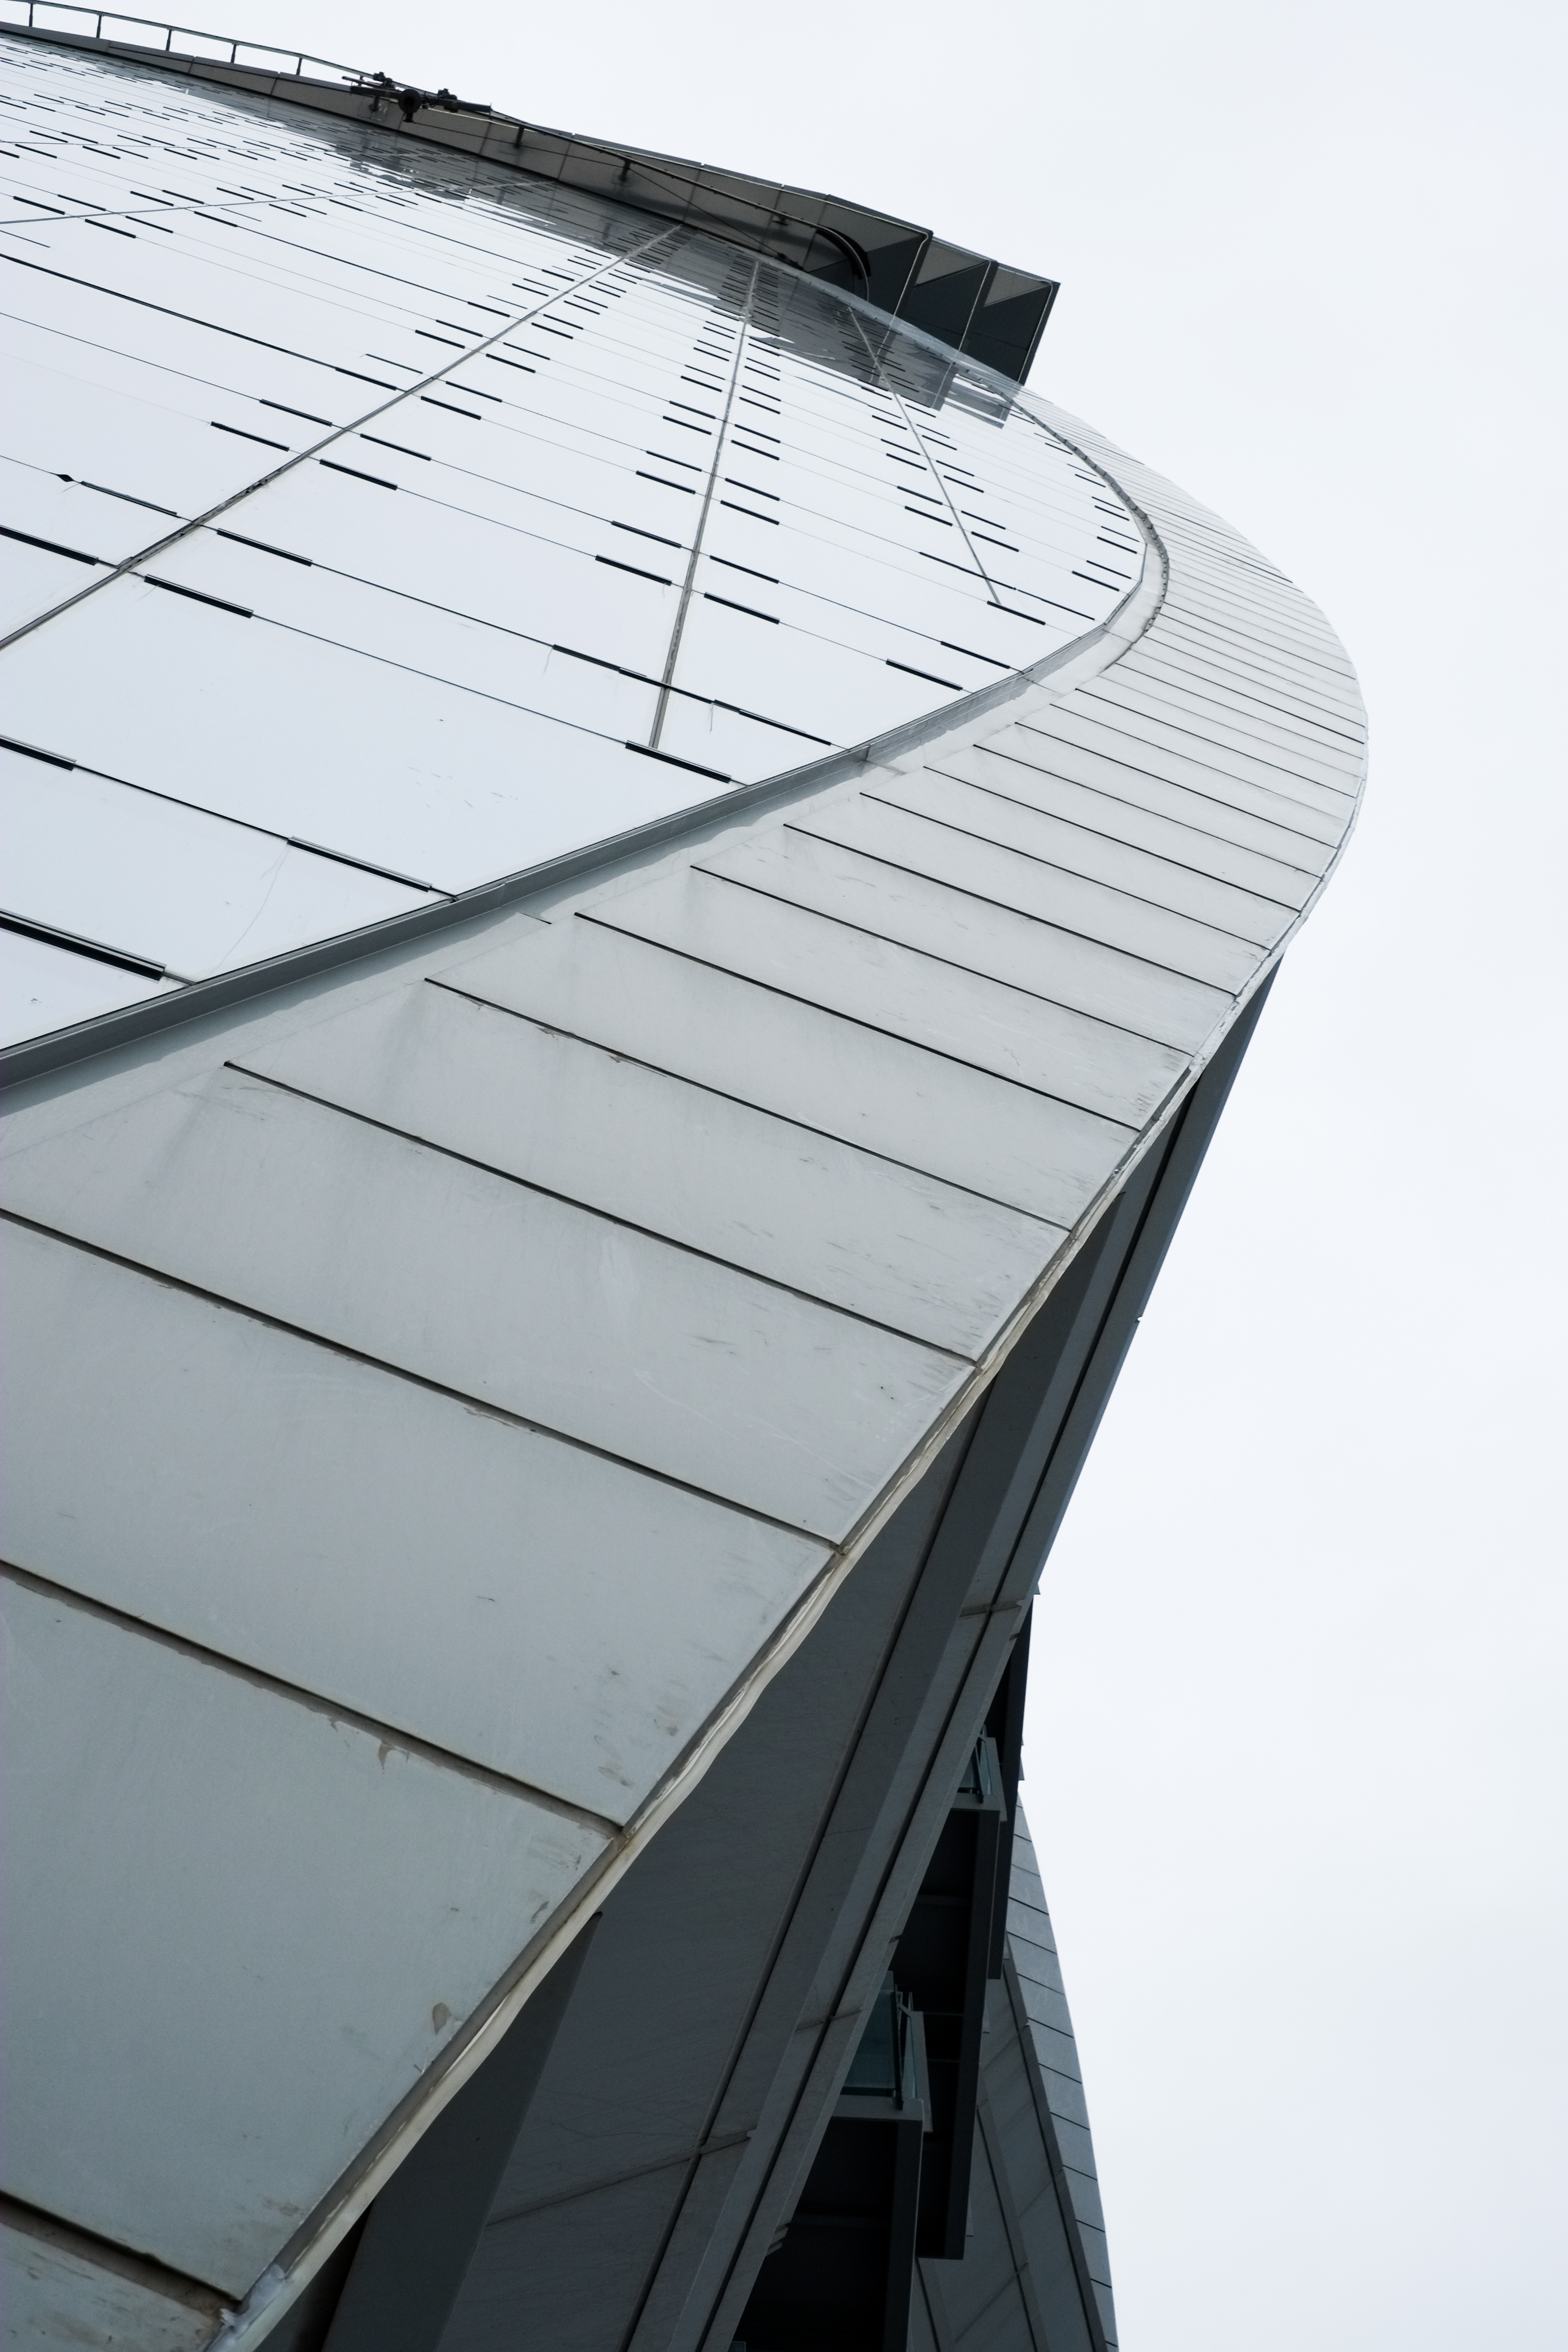
abstract, architecture, structure, technology, glass, building, skyscraper, construction, line, reflection, modern, lines, design, shape, daylighting